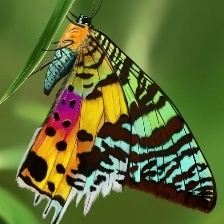
Species: MADAGASCAN SUNSET MOTH